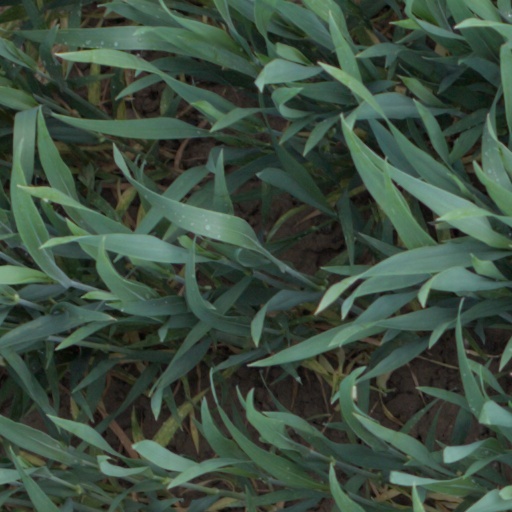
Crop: wheat